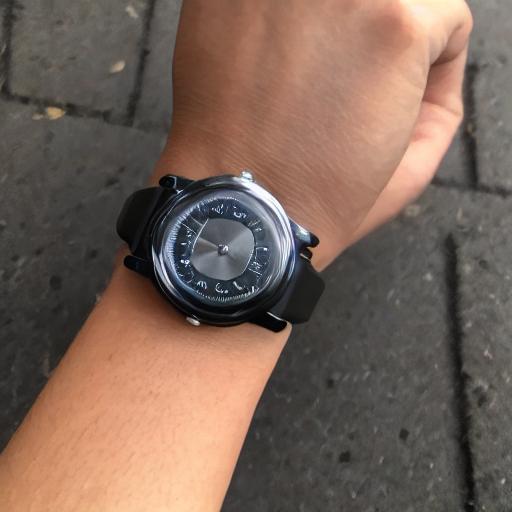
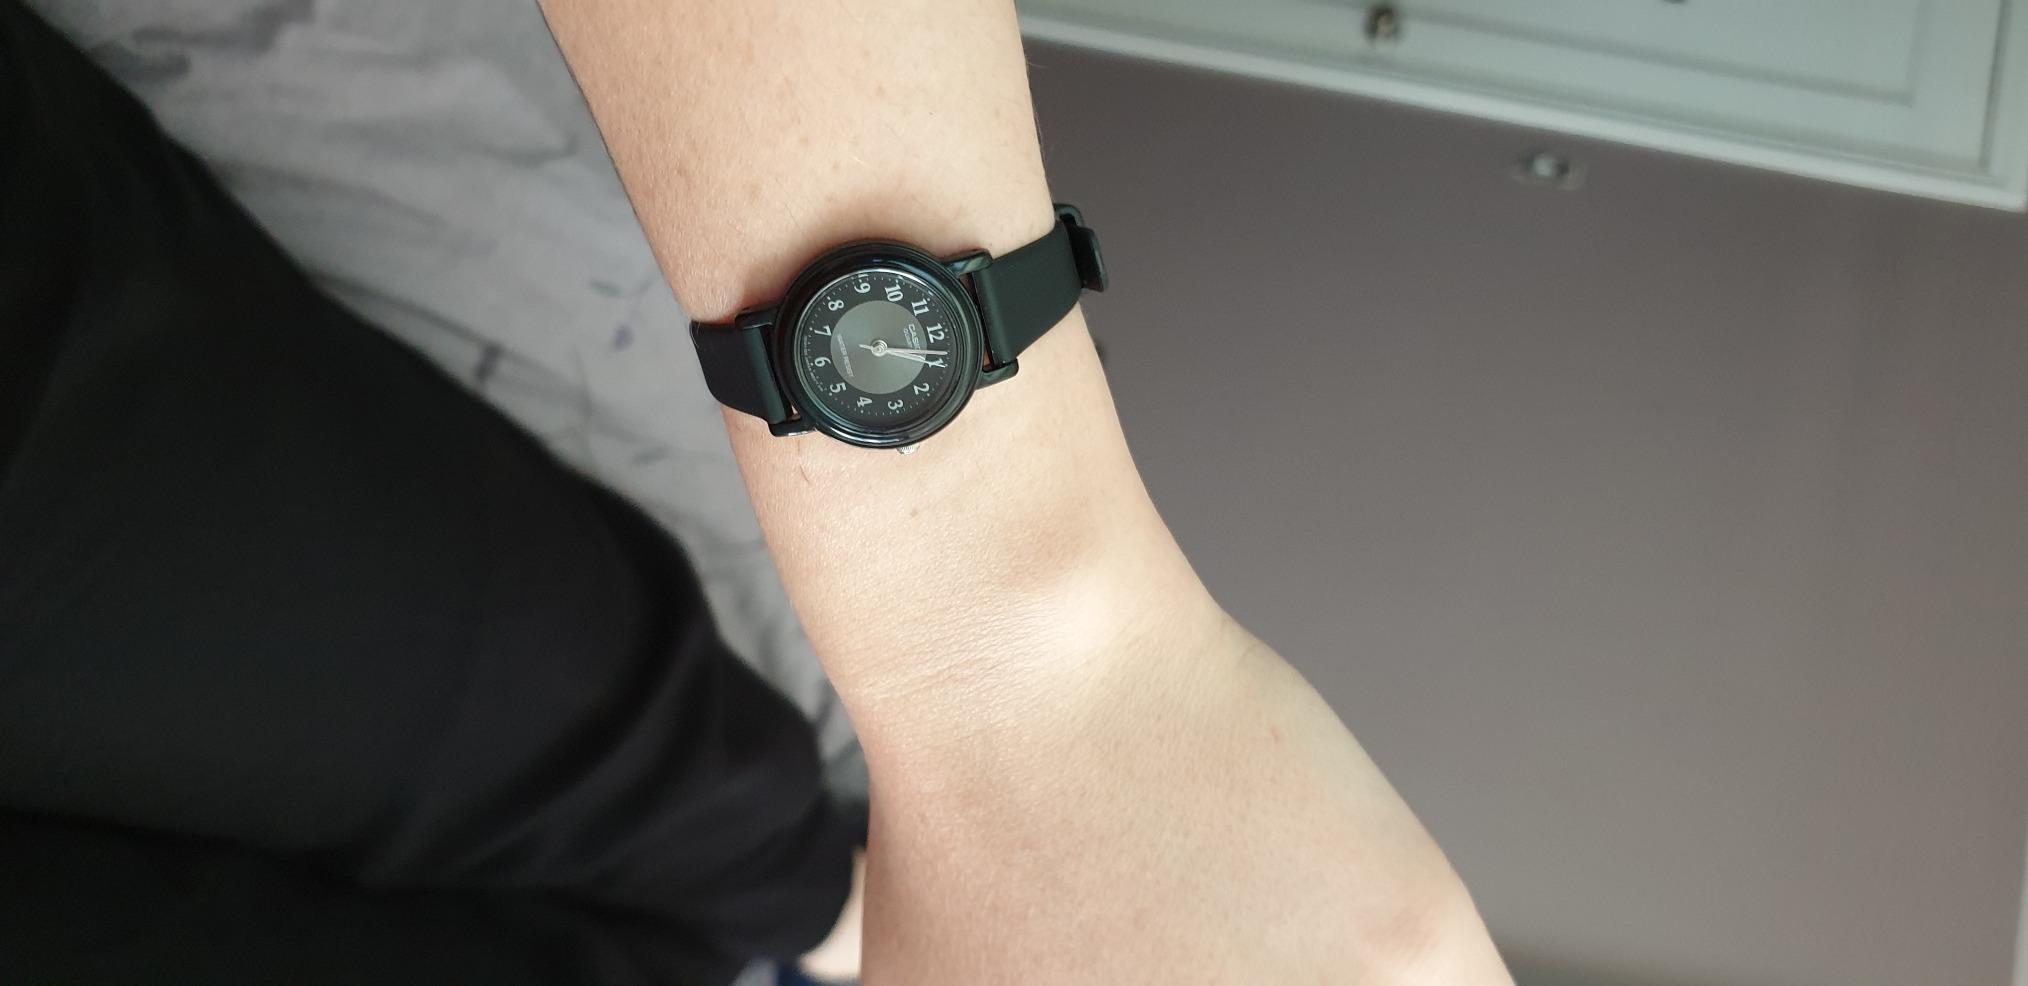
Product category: accessories_watch
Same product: no